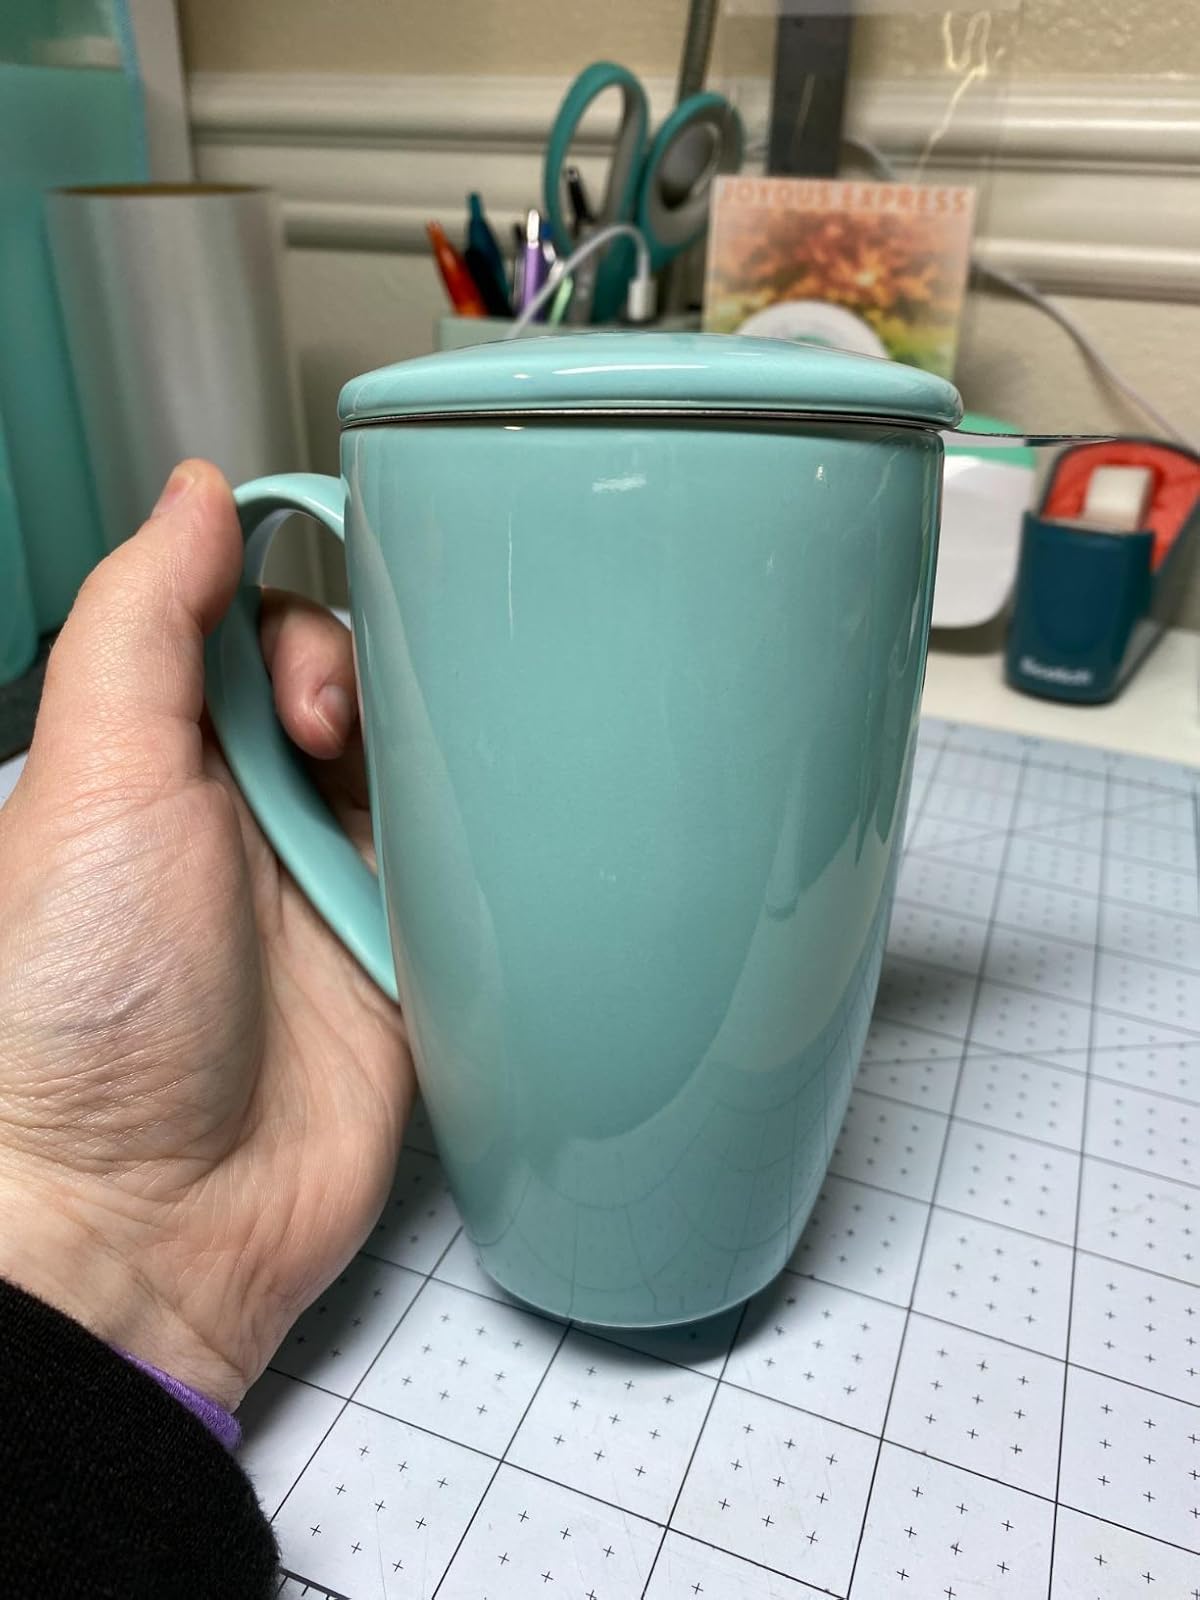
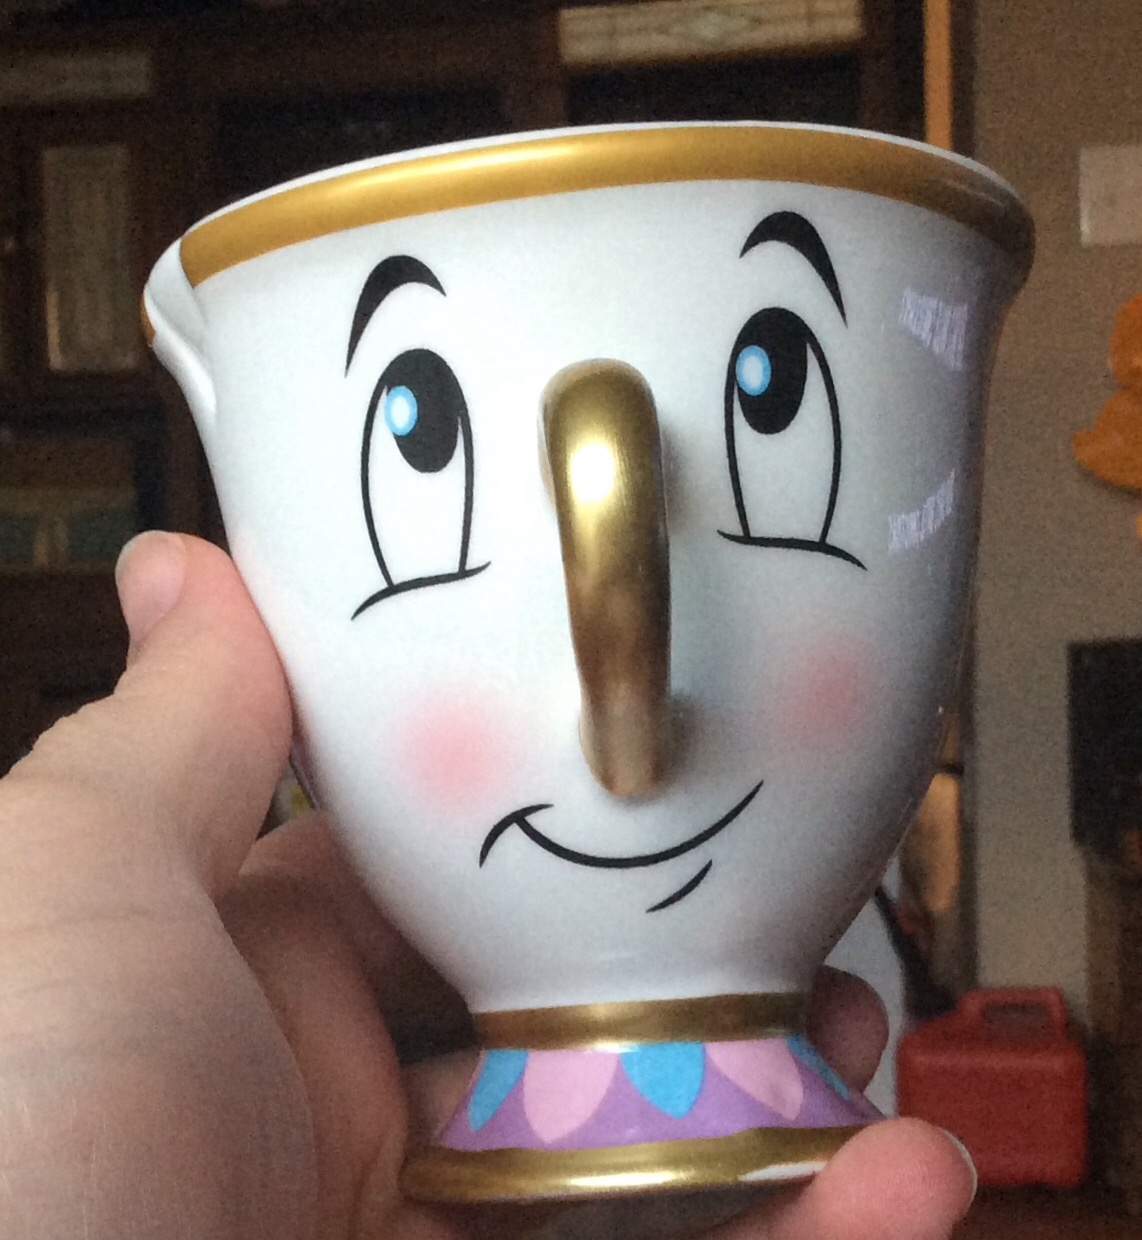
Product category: items_mug
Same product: no